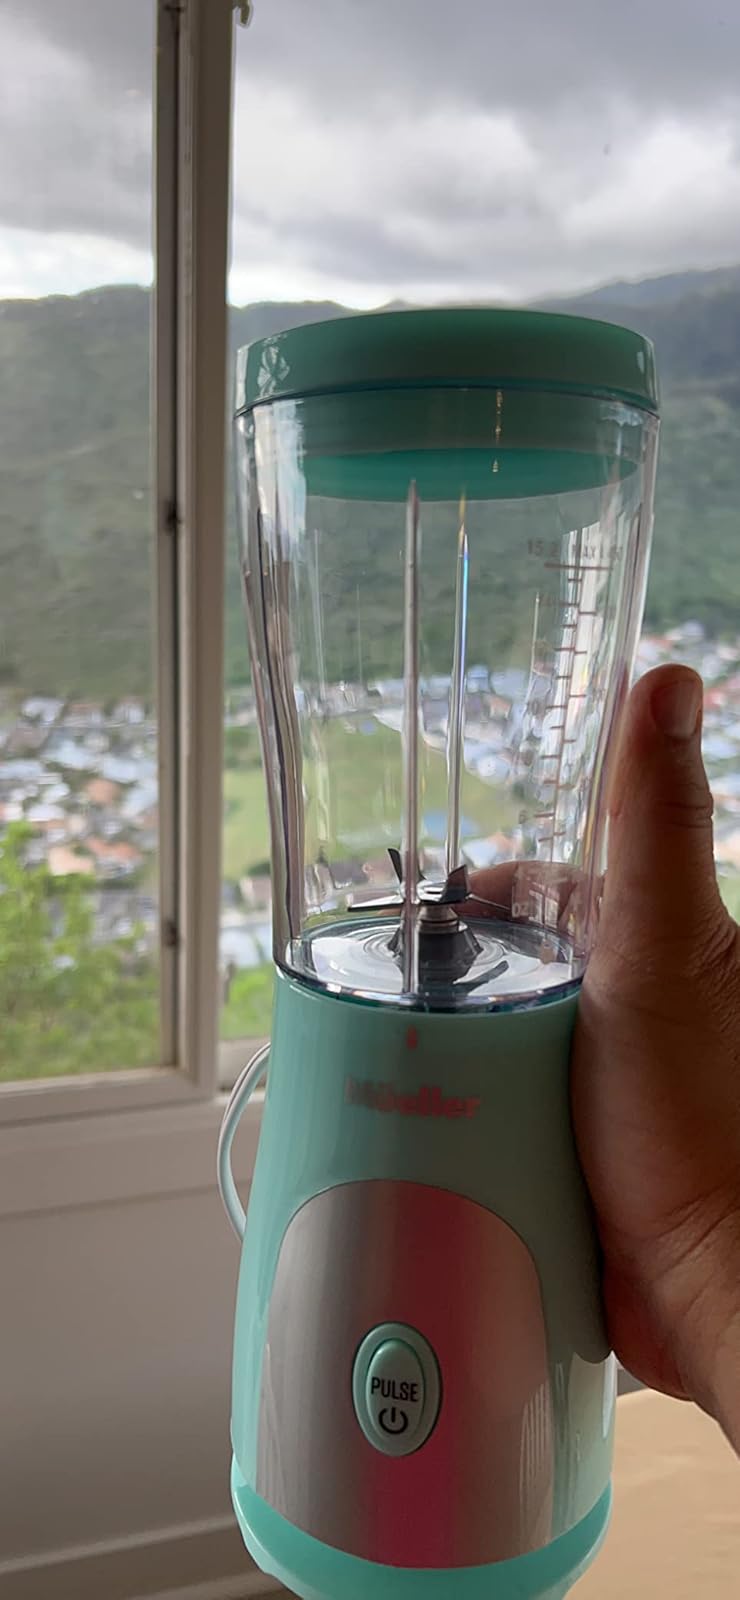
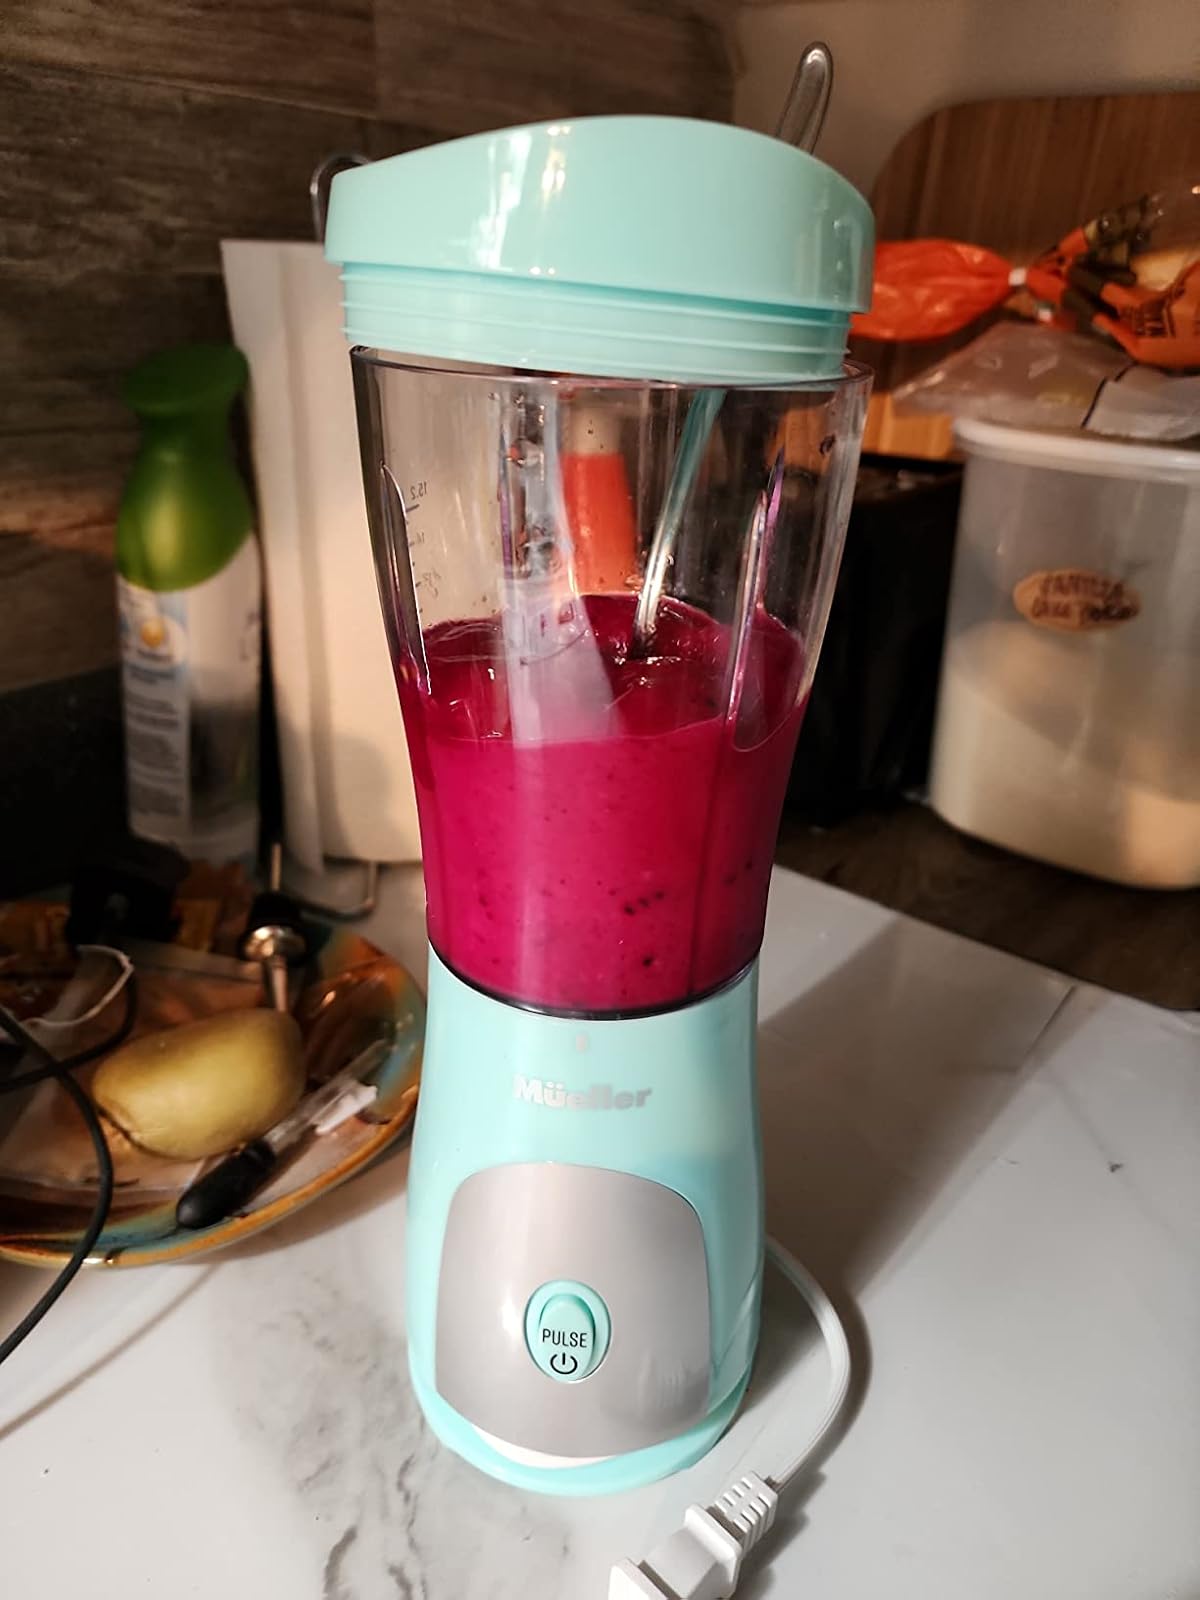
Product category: items_blender
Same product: yes